John Diefenbaker

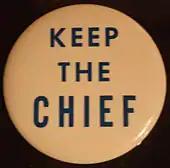
Button urging Diefenbaker's re-election

An economic downturn was beginning in Canada by 1958. Because of tax cuts instituted the previous year, the government's budget predicted a small deficit for 1957–58 and a large one, $648 million, for the following year. Minister of Finance Fleming and Bank of Canada Governor James Coyne proposed that the wartime Victory Bond issue, which constituted two-thirds of the national debt and which was due to be redeemed by 1967, be refinanced to a longer term. After considerable indecision on Diefenbaker's part, a nationwide campaign took place, and 90% of the bonds were converted. However, this transaction led to an increase in the money supply, which in future years would hamper the government's efforts to respond to unemployment.